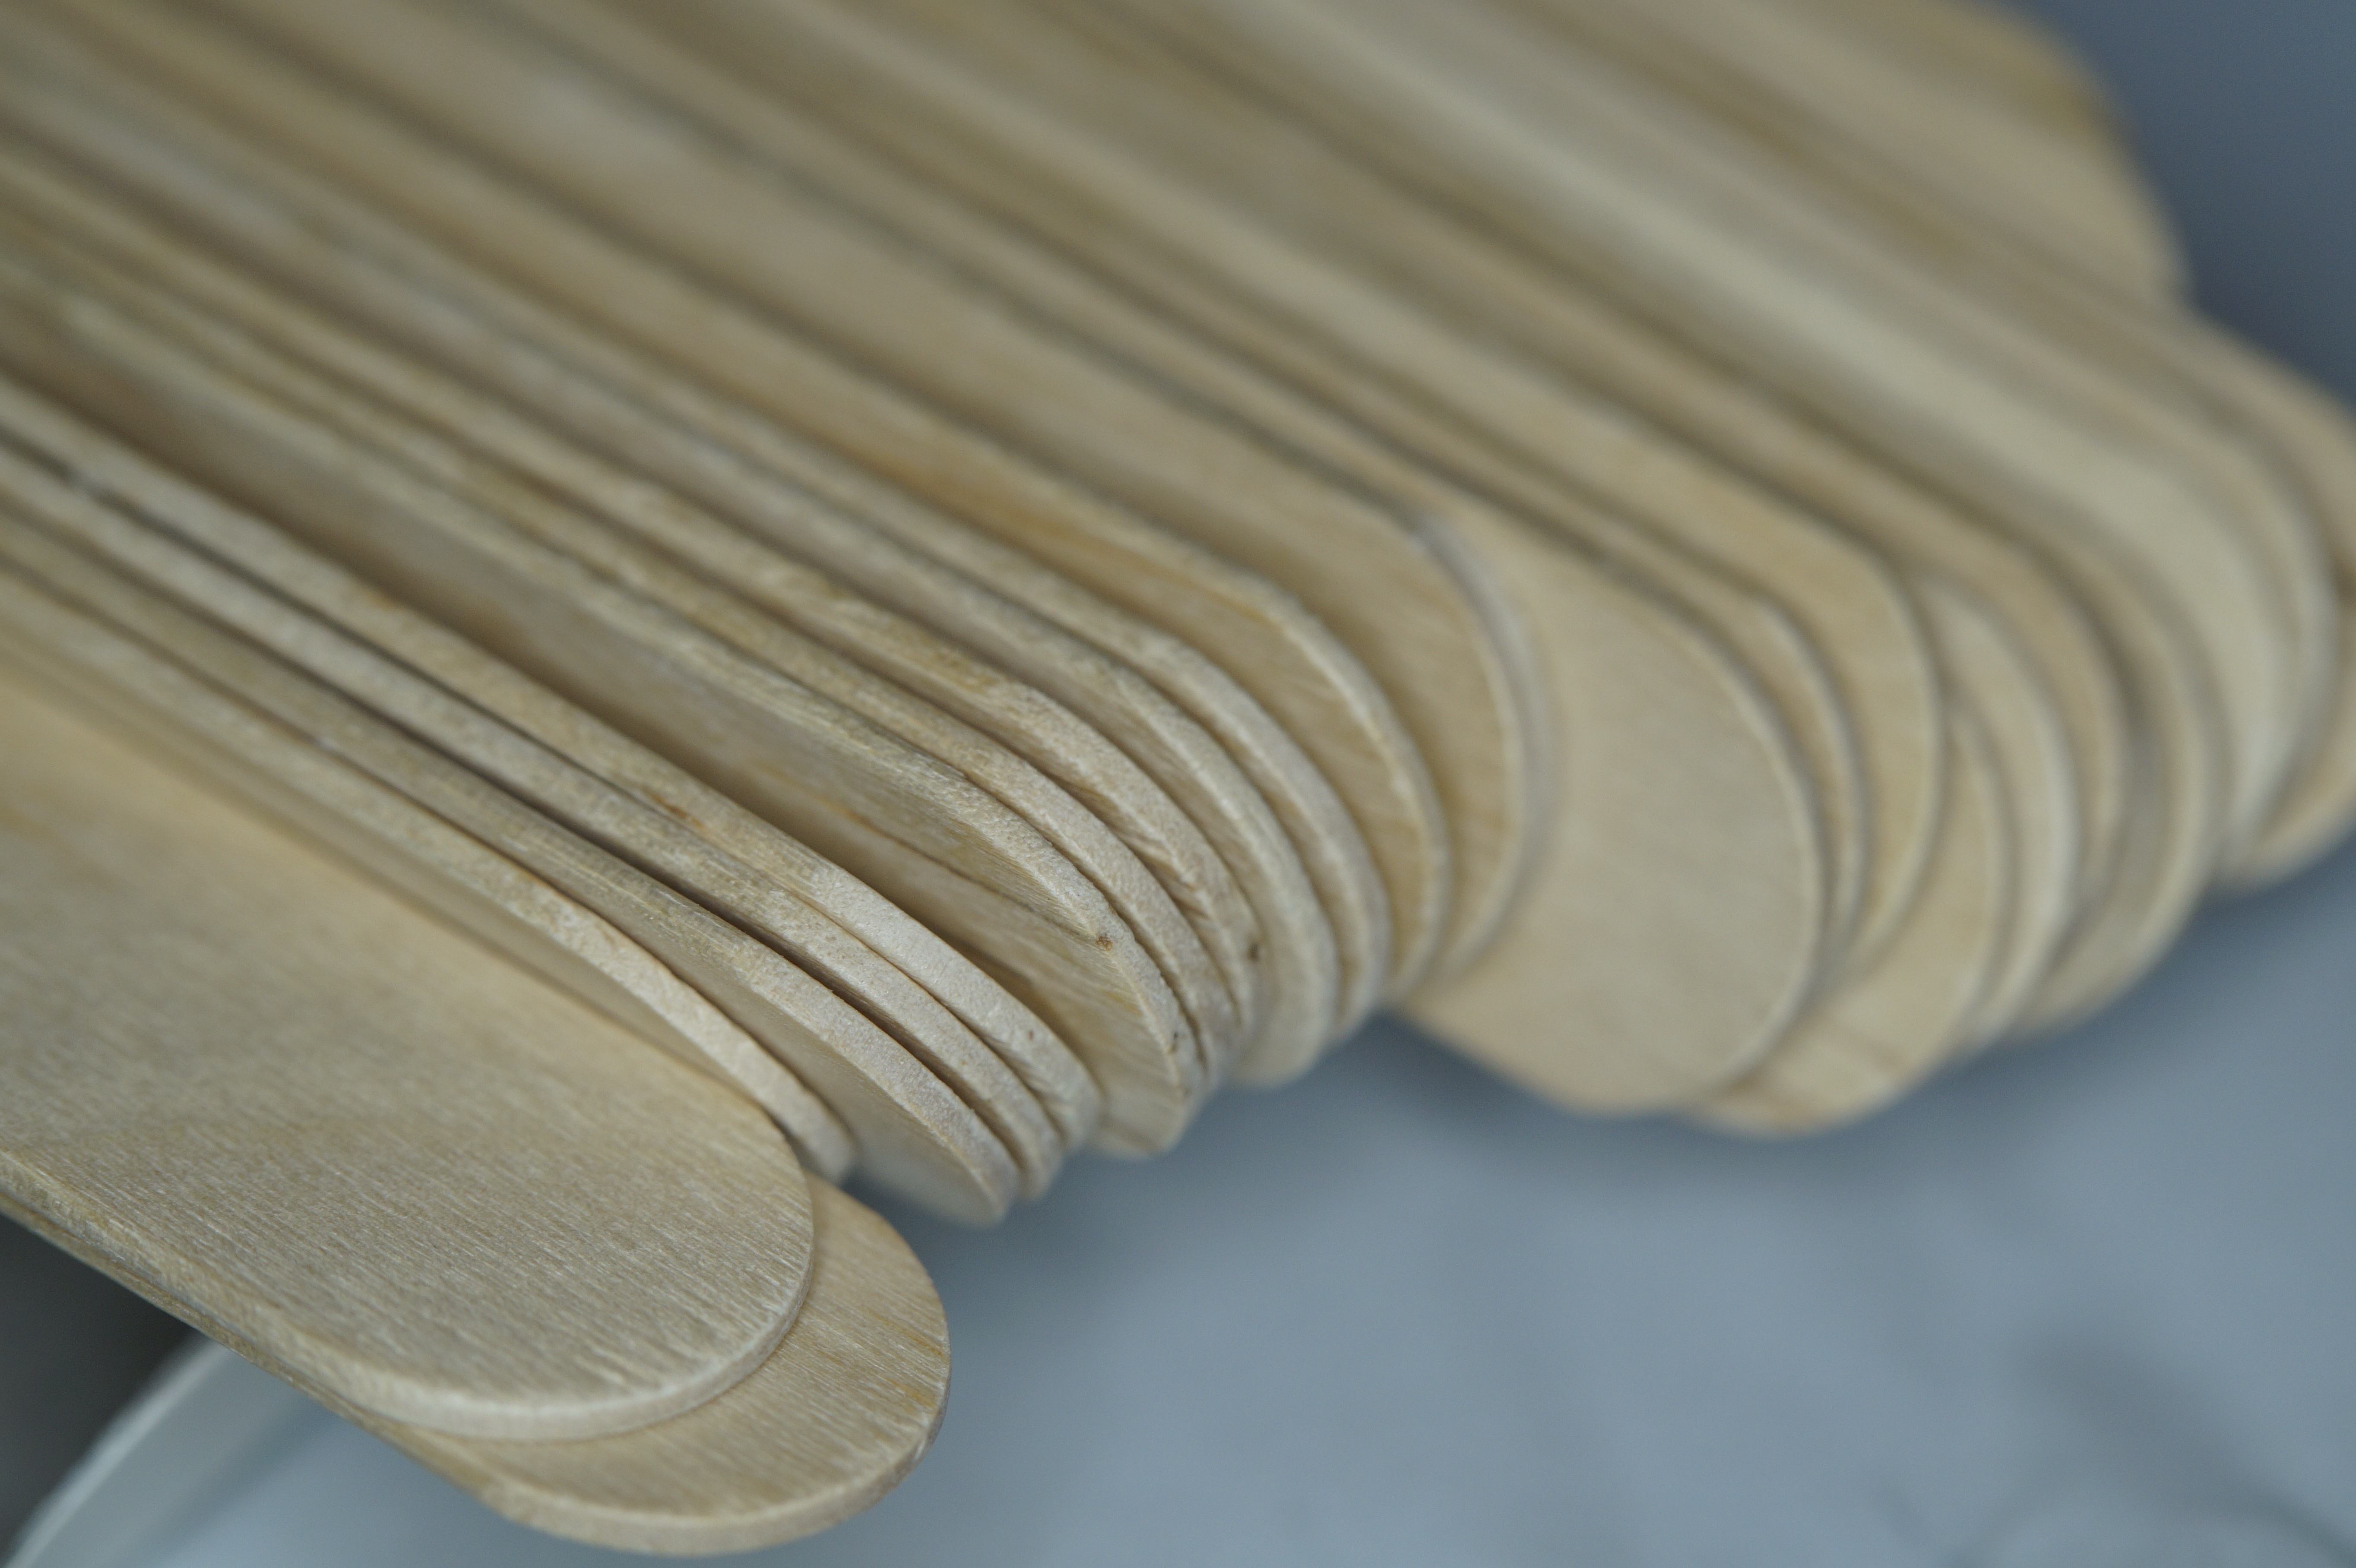
wood, healthy, material, textile, spatula, hospital, pension, doctor, bless you, molding, ill, medical, plaster, treatment, disease, plywood, investigation, health check, plastic wrap, examine, mouth patel